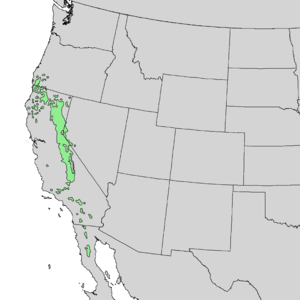
37° 05′ N, 119° 09′ O